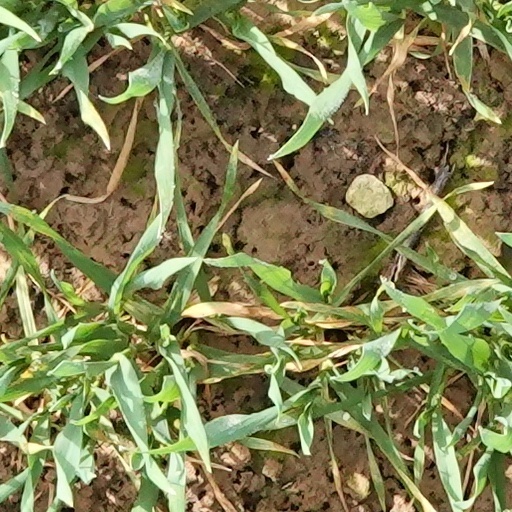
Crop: wheat